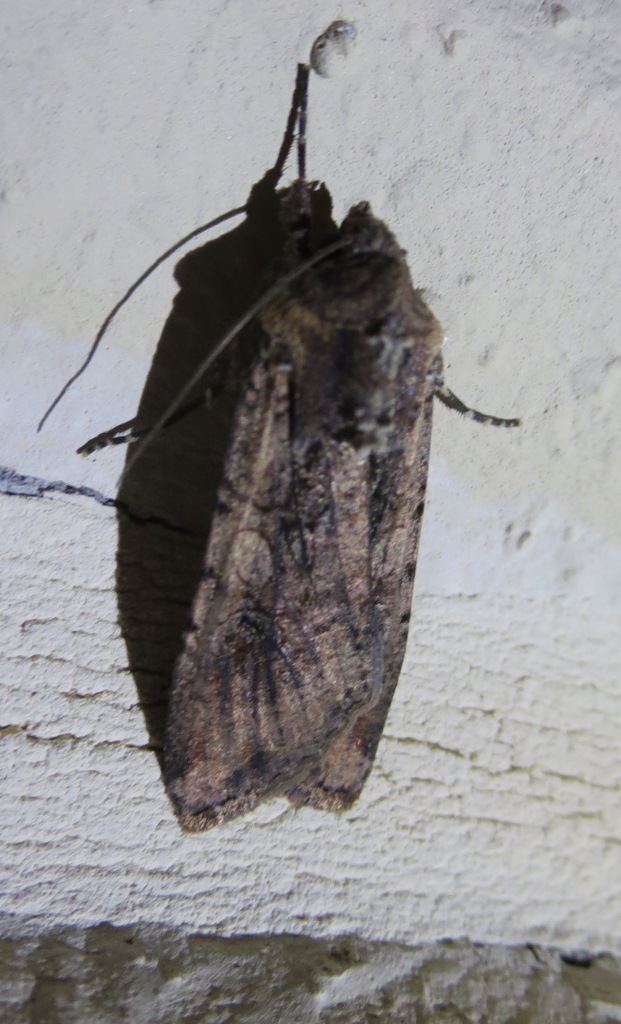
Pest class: cutworms